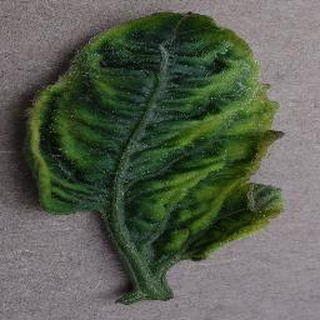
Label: tomato_yellow_leaf_curl_virus